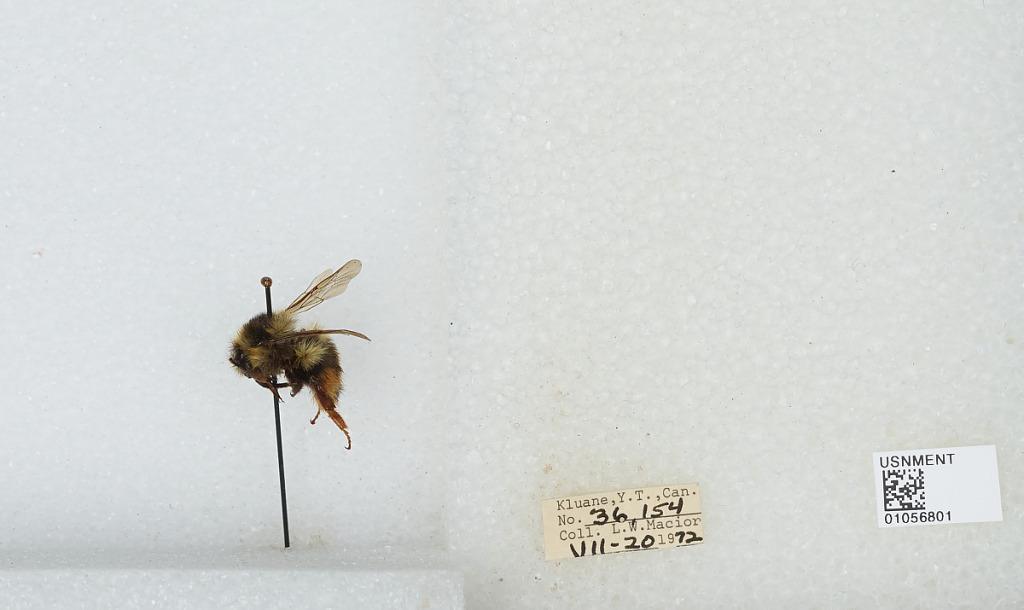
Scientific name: Bombus bifarius nearcticus
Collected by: L. Macior
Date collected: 1972-7-20
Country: Canada
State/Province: Yukon Territory
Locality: Kluane
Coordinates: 60.75, -139.5